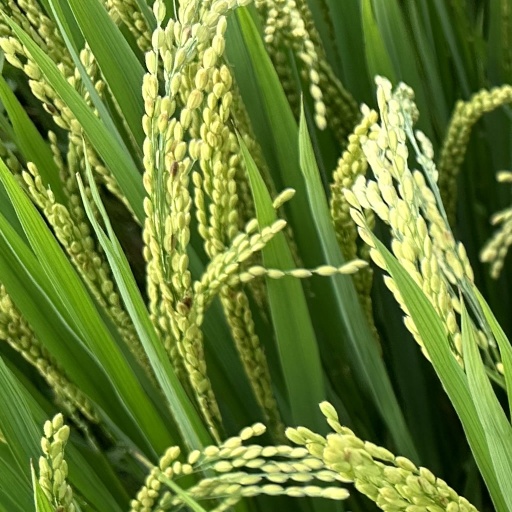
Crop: rice